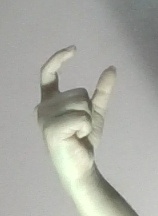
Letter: nun